WDRC (AM)

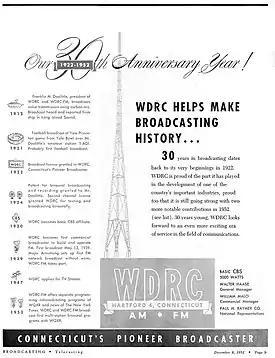
In 1952 WDRC celebrated its 30th anniversary

On November 23, 1930 WDRC made its last broadcast from New Haven, as the station prepared to restart the next month in Hartford, with new studios located at 11 Asylum Street in the Corning Building, and a new transmitter site at Bloomfield. At this time the station also became a Columbia Broadcasting System (CBS) network affiliate. It carried CBS's dramas, comedies, news, sports, soap operas, game shows and big band broadcasts during the "Golden Age of Radio".